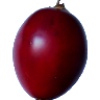
Label: Tamarillo 1